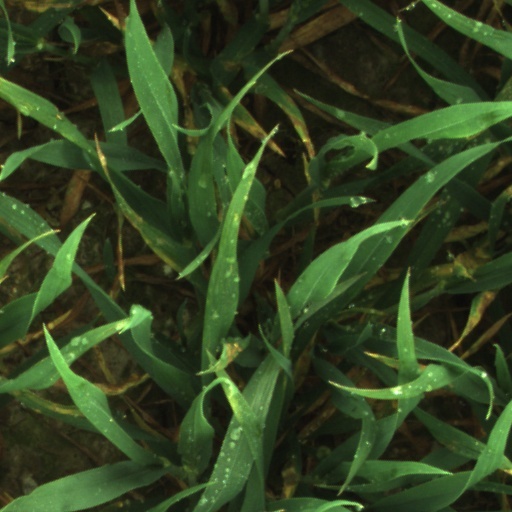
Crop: wheat